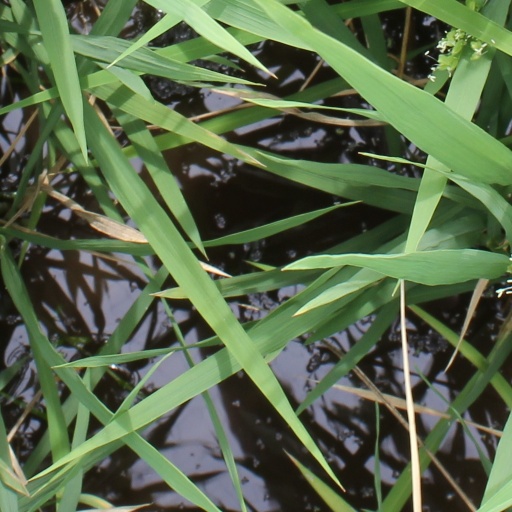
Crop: rice